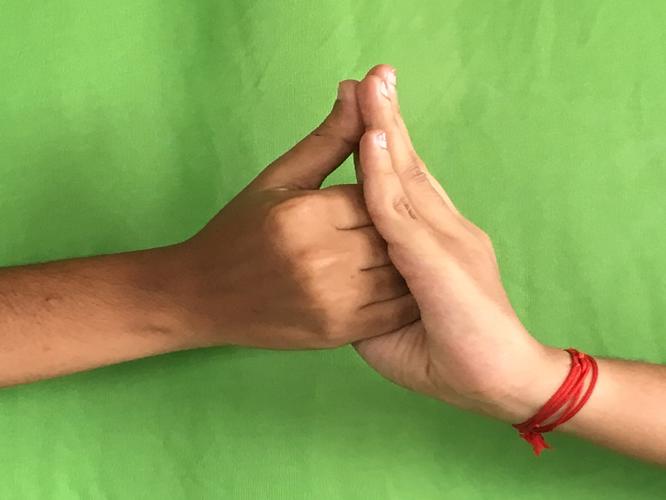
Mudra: Shanka
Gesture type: double_hand